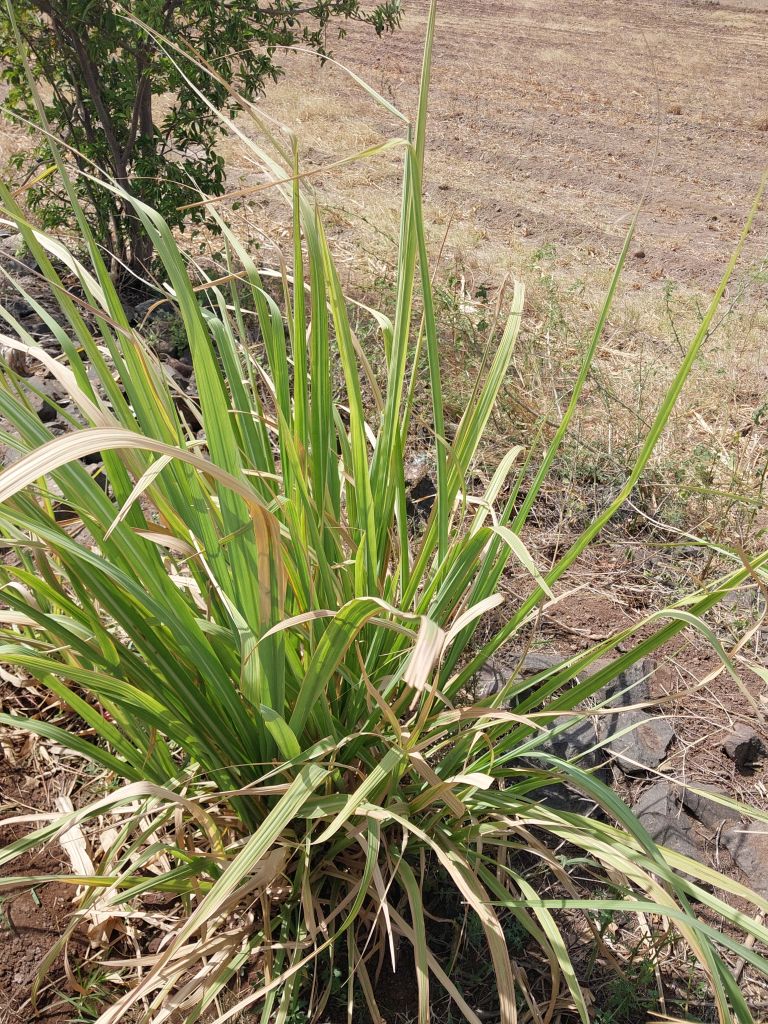
Label: Grassy shoot